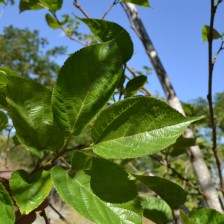
Variety: TaiwanStraberry